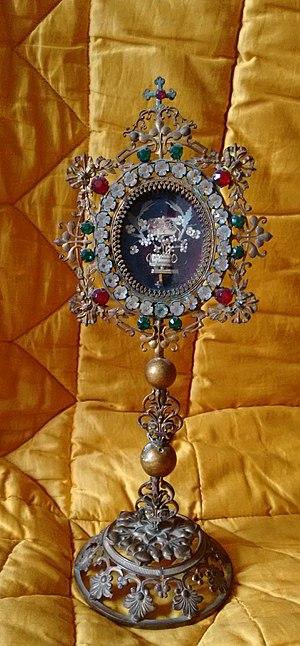
Reliquaire de sainte Jeanne-de-Lestonnac fondatrice de la Compagnie de Marie-Notre-Dame, béatifiée en 1900 par le pape Léon XIII et canonisée le 15 mai 1949 par le pape Pie XII.
Sainte Jeanne de Lestonnac, née le 27 décembre 1556 à Bordeaux et décédée le 2 février 1640, est une religieuse française du XVIIᵉ siècle. Mère de famille nombreuse devenue très tôt veuve elle se consacre à l'éducation des jeunes filles et fonde une congrégation religieuse féminine de spiritualité ignatienne, la Compagnie de Marie-Notre-Dame.